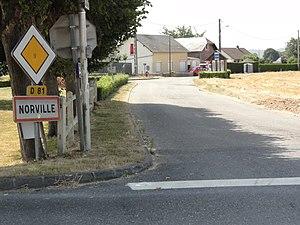
Norville (Seine-Mar.) entrée
Norville est une commune française située dans le département de la Seine-Maritime en région Normandie.